2021 Women's Rugby League World Cup squads

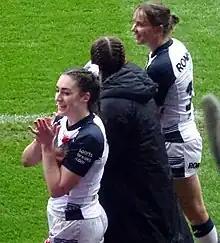
England women's rugby league players taking a lap of honour at 2021 WRLWC

Summary: 4 matches, 2 wins, 2 losses. 22 tries by 13 try-scorers. 10 goals by 2 goal-kickers. 108 points scored.